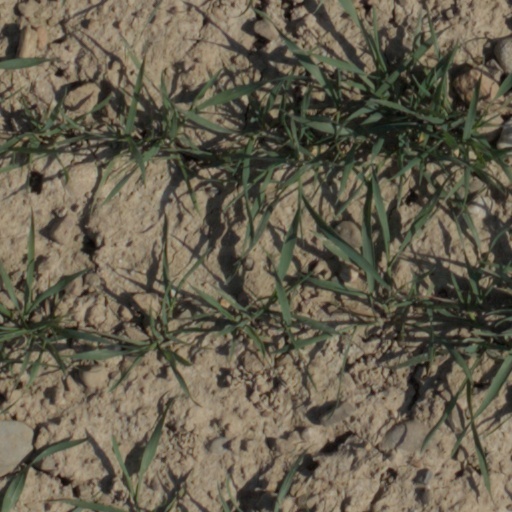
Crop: wheat